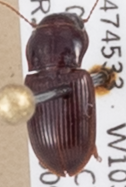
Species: Cratacanthus dubius
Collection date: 2018-09-06
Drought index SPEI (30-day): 1.106
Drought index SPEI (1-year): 0.71
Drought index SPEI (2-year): -0.018